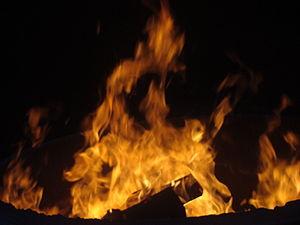
Le védisme est une civilisation apportée en Inde antique par un peuple descendu des plateaux de l'Iran, après la décadence des villes de Mohenjo-daro et de Harappa. Ce peuple arya, organisé en castes complémentaires, assied sa puissance sur la pratique de rites complexes qui intègrent paroles et gestes « magiques ». La parole y exerce toute sa force sous la forme d'« hymnes » transmis oralement de maître à disciple. L'invention de l'écriture permet de créer des recueils de textes dont le principal se nomme Rig-Veda.
Le feu est la production d'une flamme et la dégradation visible d'un corps par une réaction chimique exothermique d'oxydo-réduction appelée combustion.